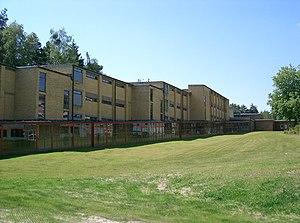
La Nouvelle Objectivité est le nom souvent donné à l'Architecture moderne qui a émergé en Europe, germanophone dans un premier temps, dans les années 1920 et 1930. Ce mouvement est aussi appelé Neues Bauen. La Nouvelle Objectivité transforma beaucoup de villes allemandes durant cette période avant que son élan ne fût brutalement arrêté par la prise du pouvoir par les nazis en 1933.